Aada Pettanam

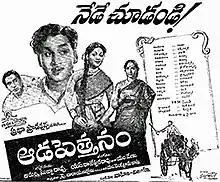
Theatrical release poster

Aada Pettanam (Telugu: ఆడపెత్తనం) is a 1958 Indian Telugu-language drama film, produced by M. Narayana Swamy and M. Venkata Ramadasu and directed by Adurthi Subba Rao. It stars Akkineni Nageswara Rao, Anjali Devi and music jointly composed by S. Rajeswara Rao & Master Venu. "Anisetty" was announced as the director initially, but Adurthi Subba Rao took over later.